Óscar Quintabani

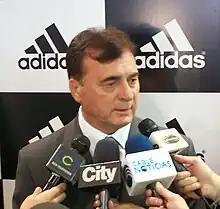
Quintabani in 2008

Óscar Héctor Quintabani Faggionali (born 4 June 1950) is an Argentine football manager and former player who played as a goalkeeper.